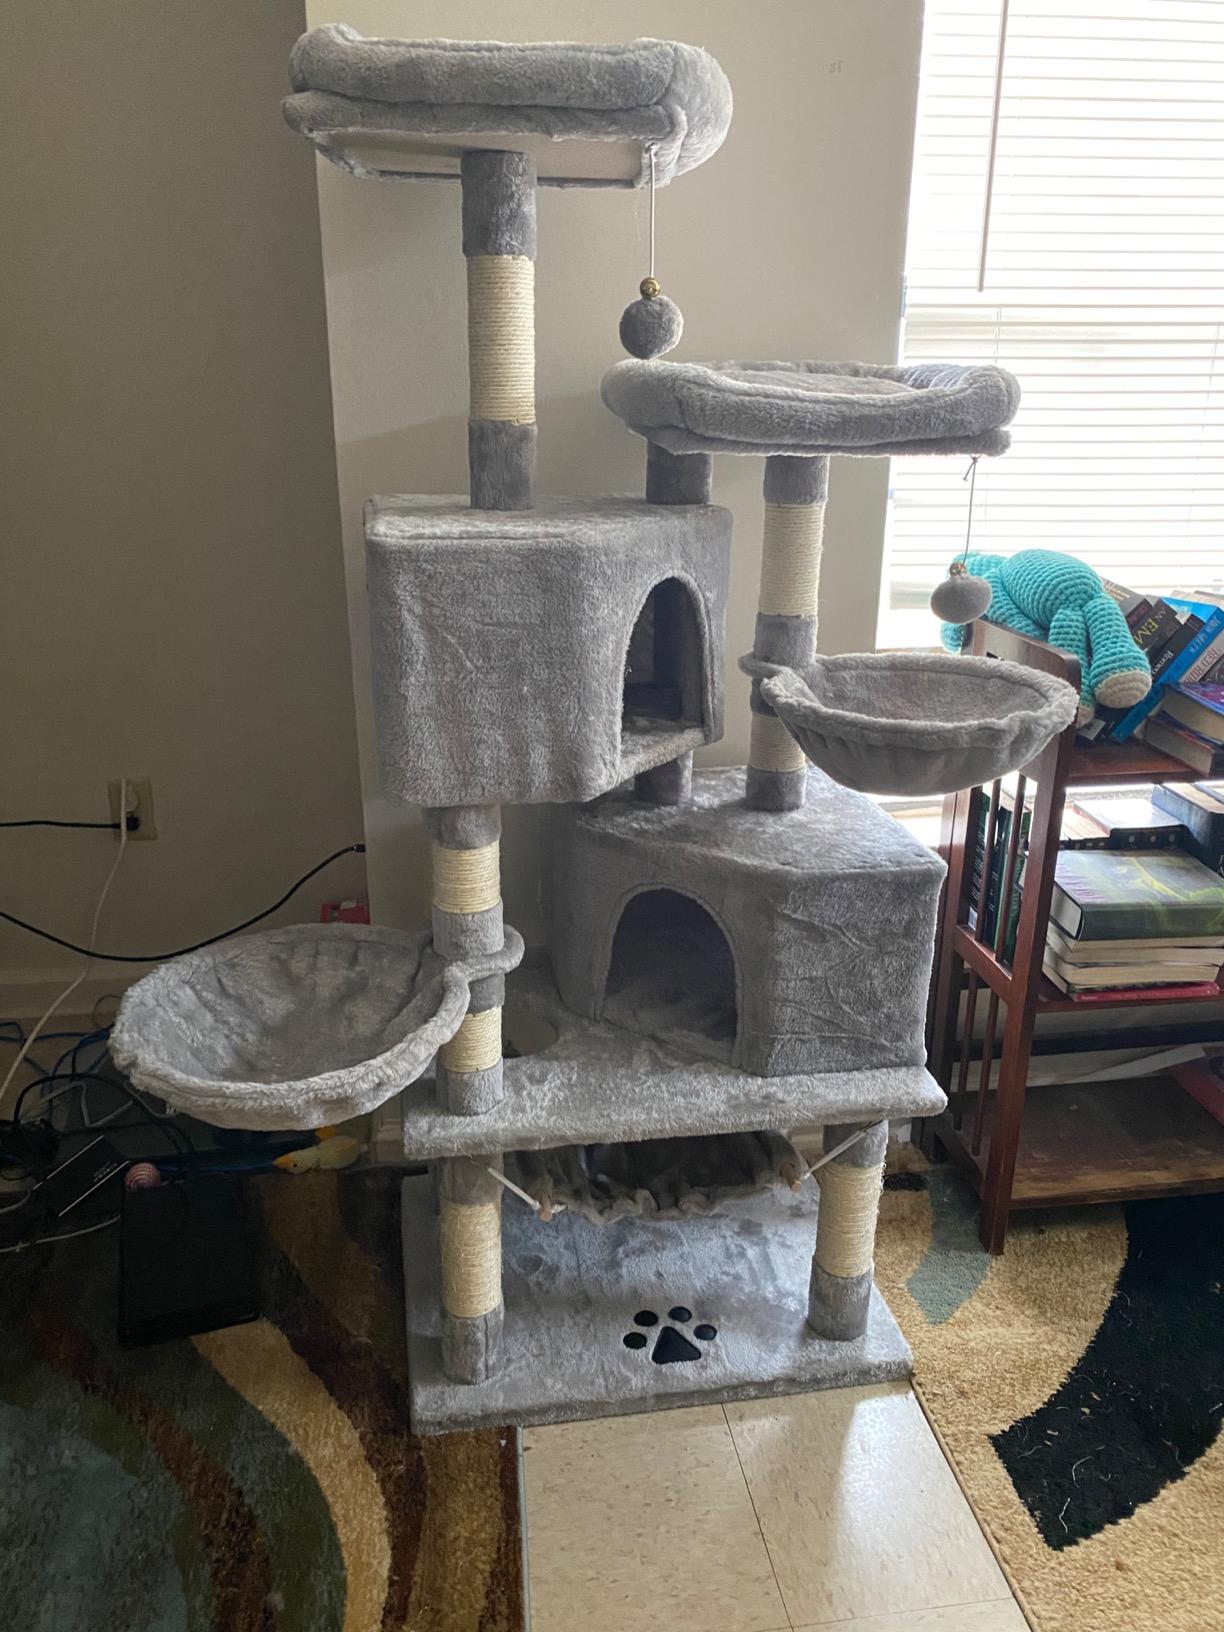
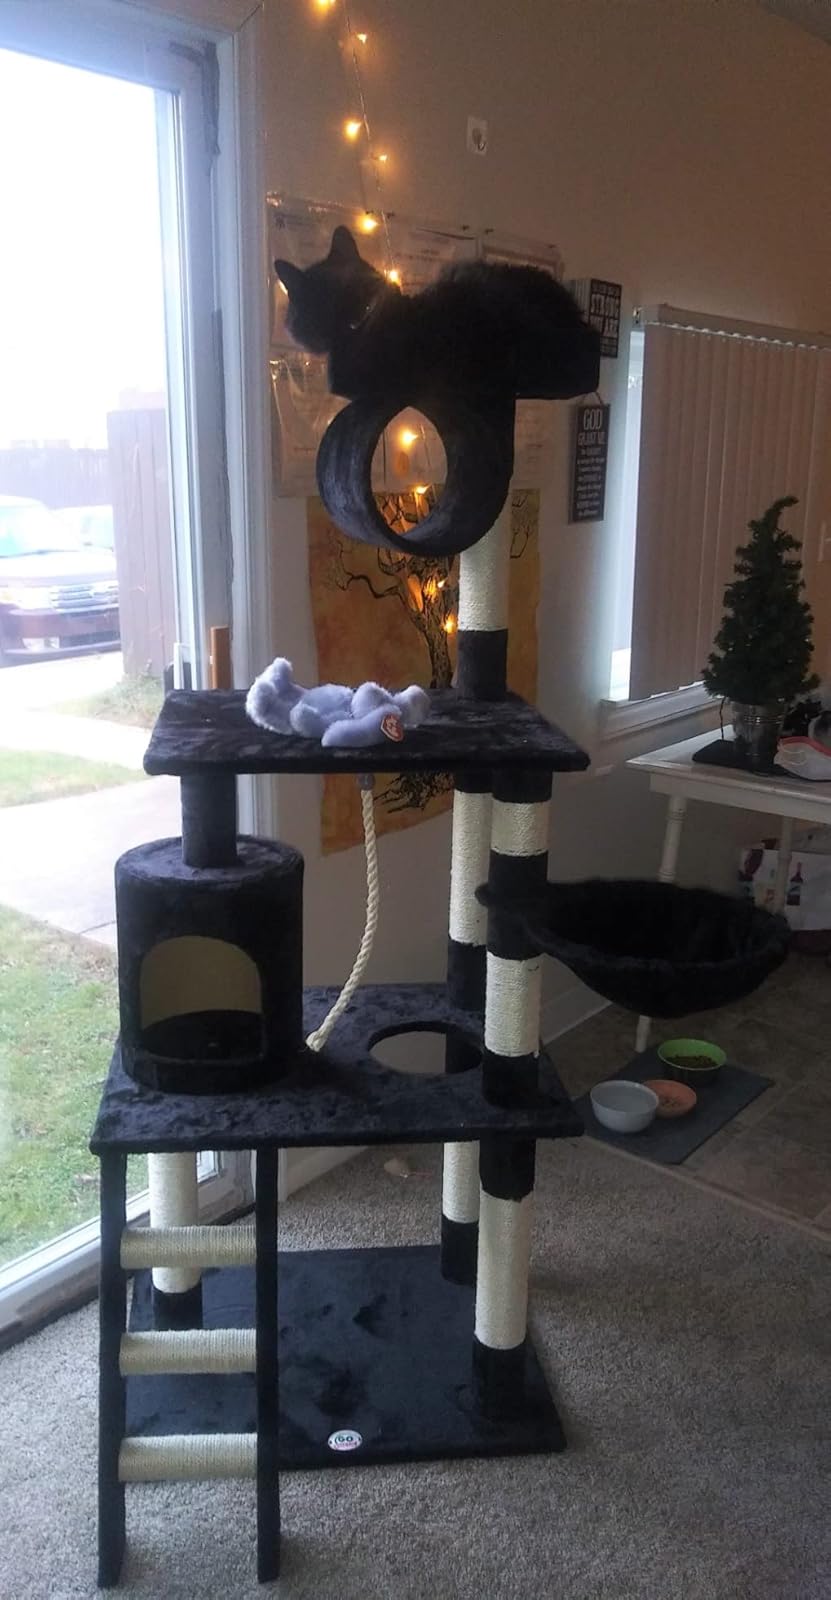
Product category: items_cat tree
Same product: no